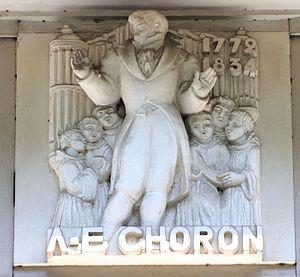
Bas-relief sur la façade de l'hôtel Malherbe à Caen (Calvados). Alexandre-Étienne Choron
Alexandre-Étienne Choron est un musicien et pédagogue français né à Caen le 21 octobre 1771 et mort à Paris le 29 juin 1834.